H.323

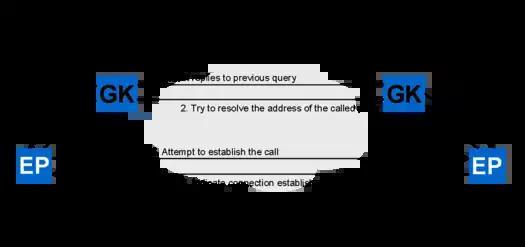
Figure 4 - A high-level communication exchange between two endpoints (EP) and two gatekeepers (GK)

Endpoints use the RAS protocol in order to communicate with a gatekeeper. Likewise, gatekeepers use RAS to communicate with peer gatekeepers. RAS is a fairly simple protocol composed of just a few messages. Namely: